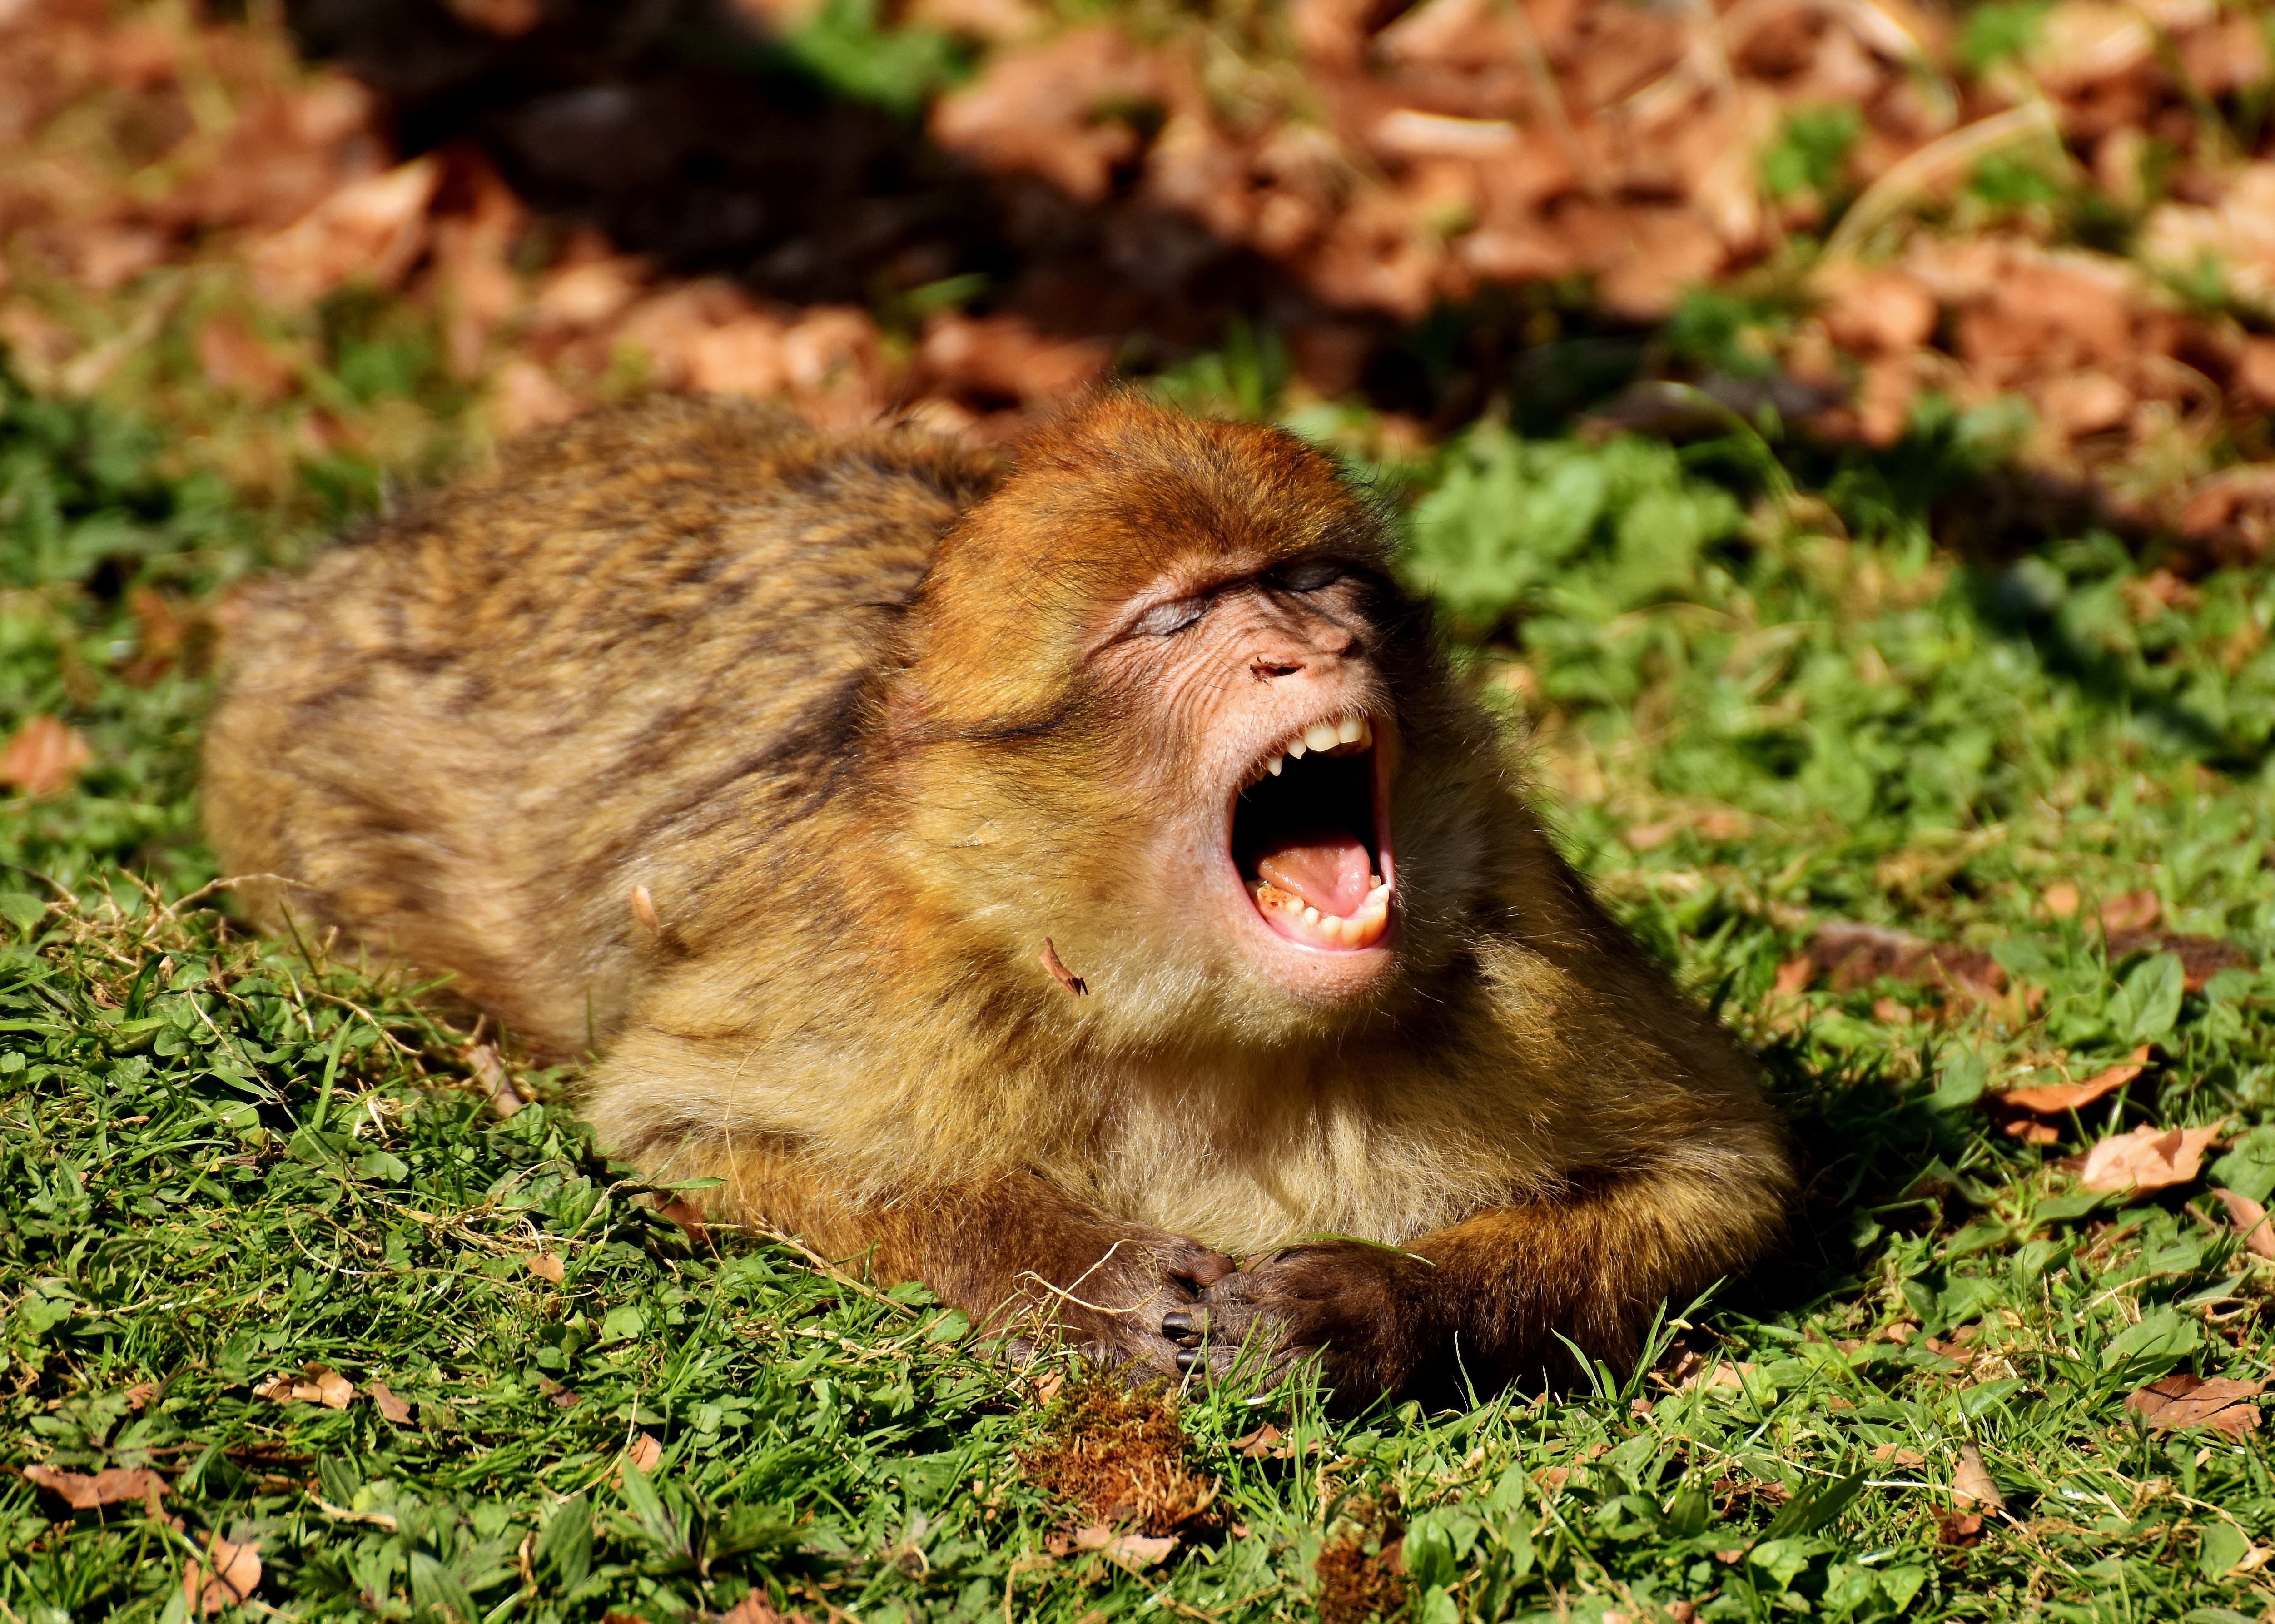
animal, cute, wildlife, zoo, mammal, fauna, primate, yawn, wild animal, vertebrate, macaque, old world monkey, barbary ape, endangered species, monkey mountain salem